Hoonah, Alaska

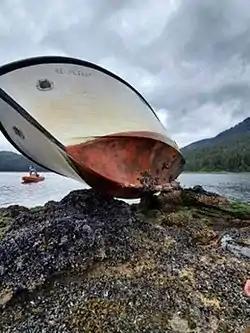
The "John F. Middleton" rescued the crew of the stranded fishing vessel "Reluctant" on September 23, 2020.

Sheldon Jackson established the first school house and teacher's residence in November 1881. The school was initially overseen by Mr. and Mrs. Walter B. Styles of New York until their transfer to Sitka in 1882. The Reverend and Mrs. John McFarland assumed responsibility for the school in 1884, and by 1885 219 Tlingit students were enrolled: 69 boys, 76 girls and 74 adults. A territorial school and government school were built in 1923. In 1932 the government school was demolished and replaced by a Bureau of Indian Affairs school.